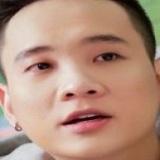
ca sĩ Justatee